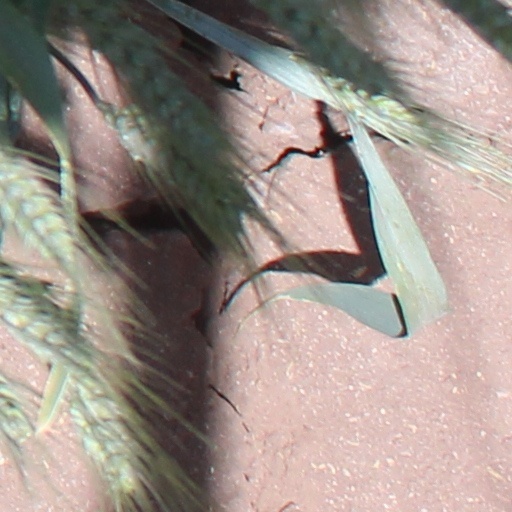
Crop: wheat